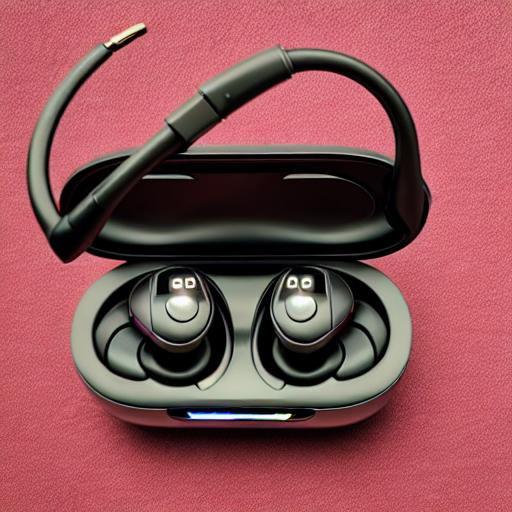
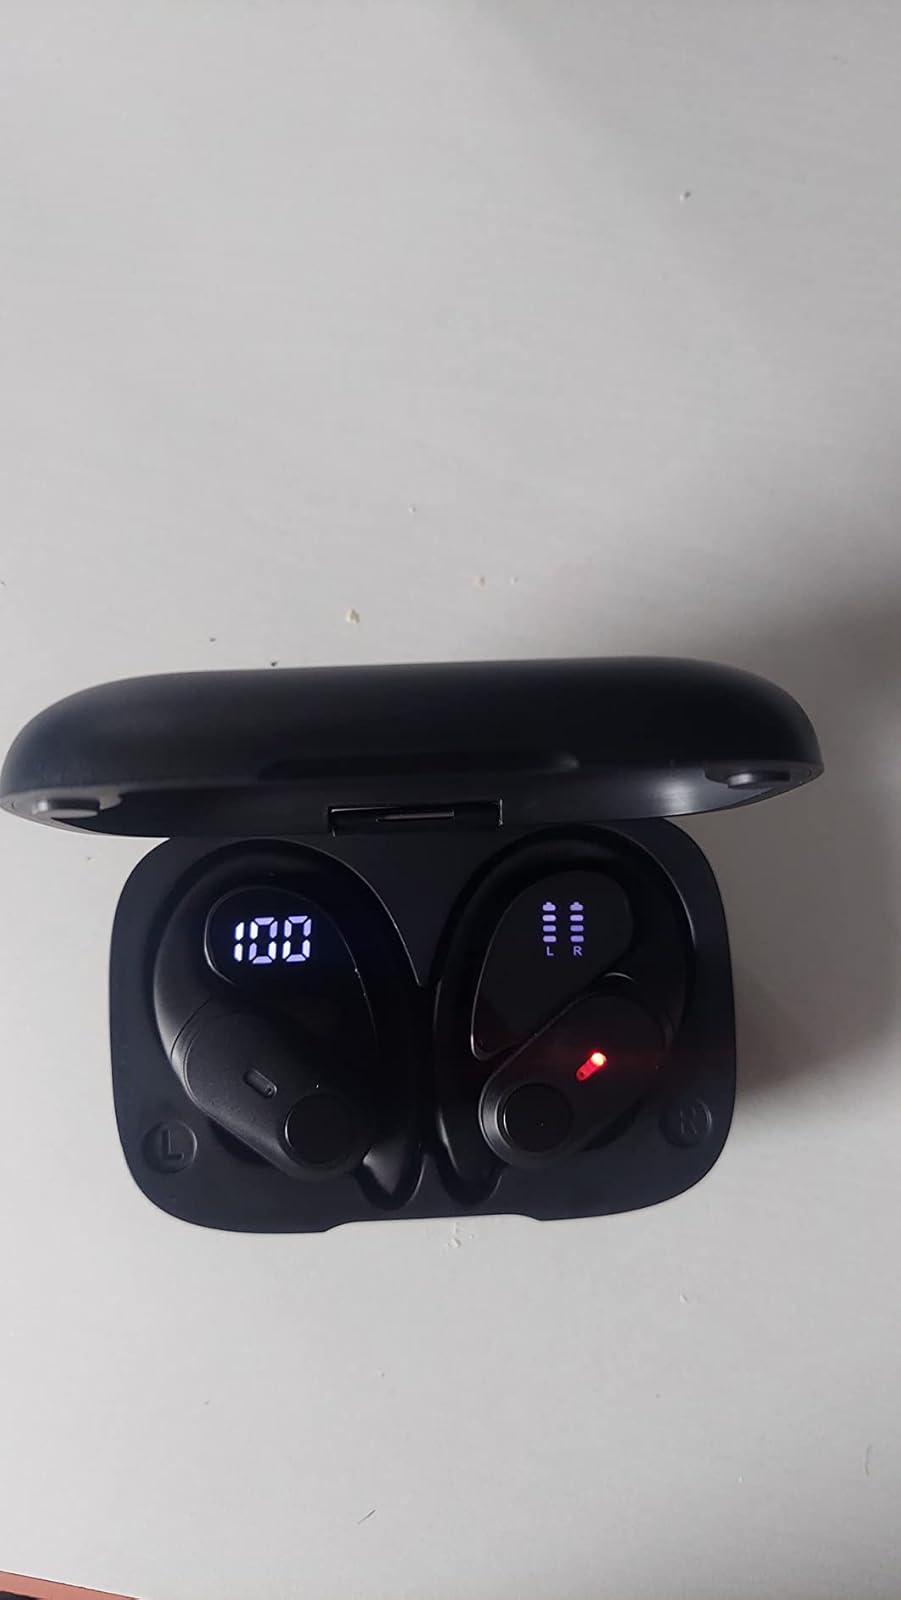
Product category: earbuds
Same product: no